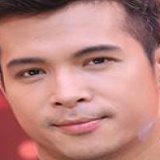
ca sĩ Trương Thế Vinh